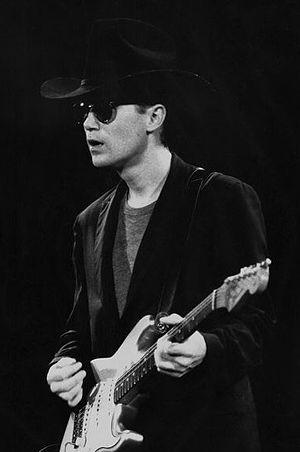
Marshall Crenshaw est un musicien, chanteur et auteur américain. Il a connu le succès notamment grâce à sa chanson Someday, Someway et par la reprise de ses chansons par d'autres chanteurs, comme My Favourite Waste of Time par Owen Paul. Il a également été acteur et critique musical.